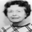
Label: woman